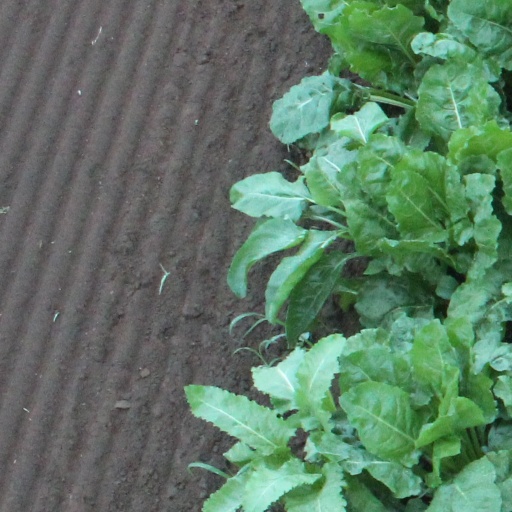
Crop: sugar beet